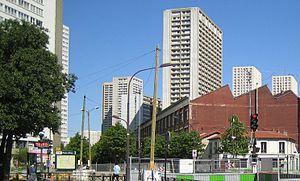
Italie 13 est le nom d'une vaste opération d'urbanisme engagée à Paris dans les années 1960 et interrompue au milieu des années 1970. Son objectif était de transformer en profondeur certains quartiers du 13ᵉ arrondissement, autour de l'avenue d'Italie dont elle a tiré son nom. De cette opération, partiellement mise en œuvre, datent les nombreuses tours du sud de l'arrondissement et en particulier le quartier des Olympiades.
Le quartier de la Gare est le 50ᵉ quartier administratif de Paris.